Sanyuanli incident

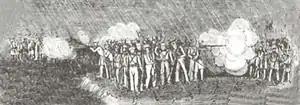
John Ouchterlonny's sketch of British soldiers in the rain at Sanyuanli

The British dispatched two detachments of Royal Marines, armed with waterproof percussion muskets, to reinforce the Indians. After a two-hour standoff, British forces withdrew to the Western Fort, only to be followed by the villagers who once more surrounded them. Once he understood the situation, Gough sent a message to Guangzhou governor Yu Baochun (余葆纯), informing him that if the siege continued, his army would raze Canton to the ground. Yu, well aware that this was no empty threat given the size of Gough's force, urged the crowd to disperse, which led to him being branded a traitor to the people.